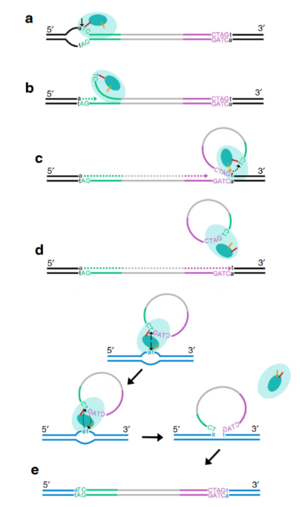
Un hélentron est un type d'élément transposable de classe II, fonctionnant uniquement par un intérmédiaire ADN. Tout comme les hélitrons, les hélentrons ne produisent pas de duplication dans les chaînes latérales de l'ADN envahi. Initialement reconnus comme des hélitrons, les hélentrons sont distingués pour la première fois en 2003 par l'analyse des séquences ADN du poisson-zèbre et de Sphoeroides nephelus.